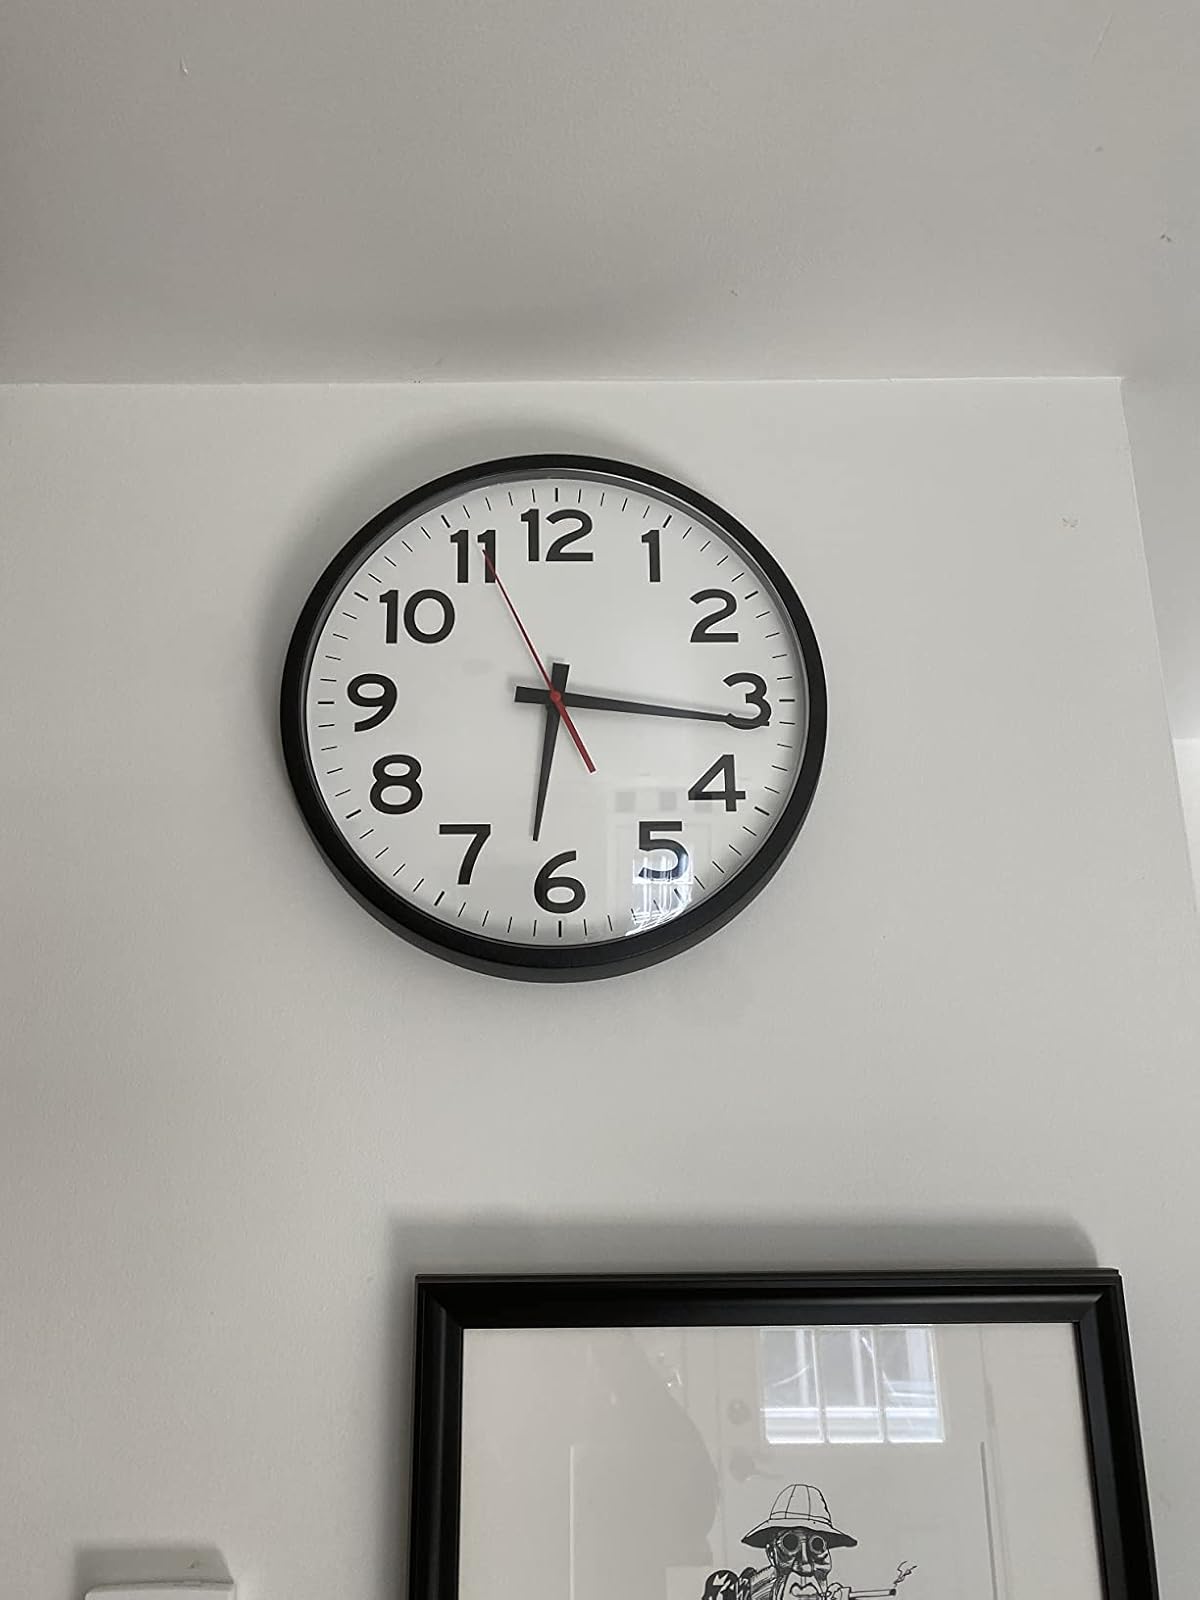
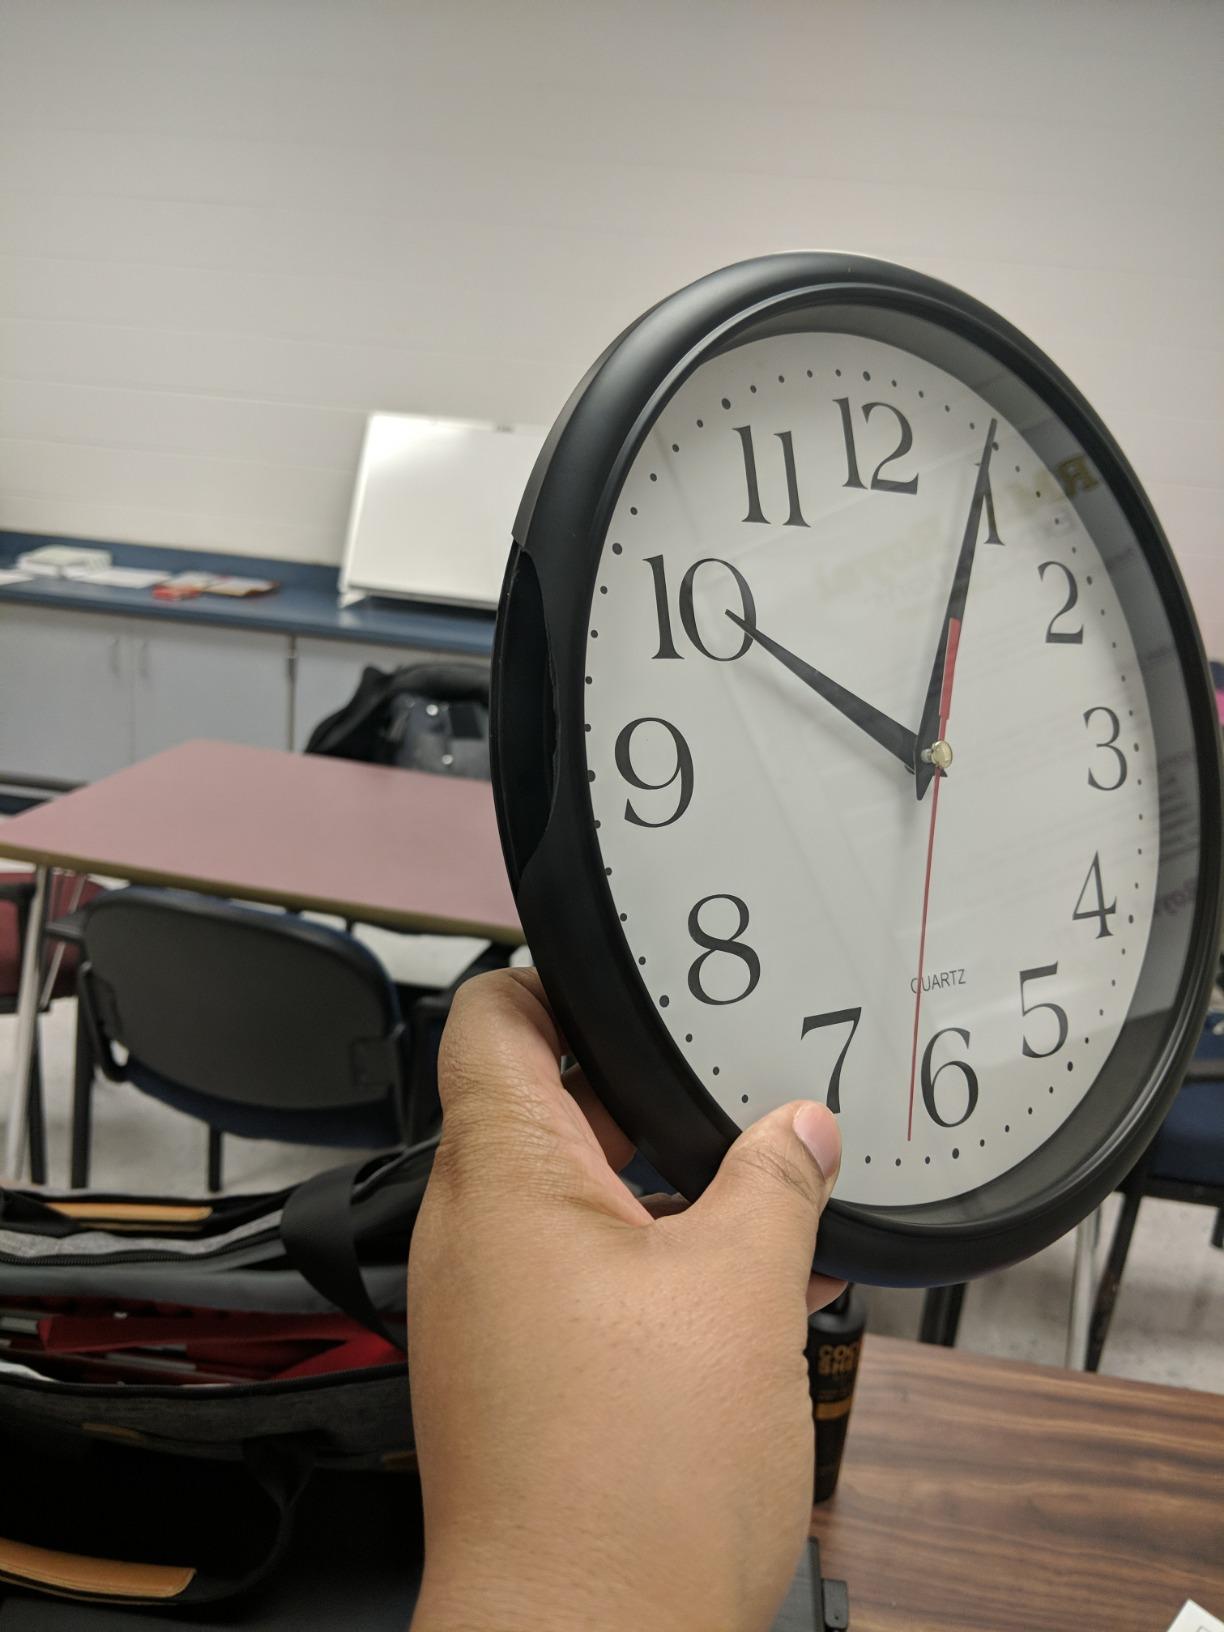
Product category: clock
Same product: no